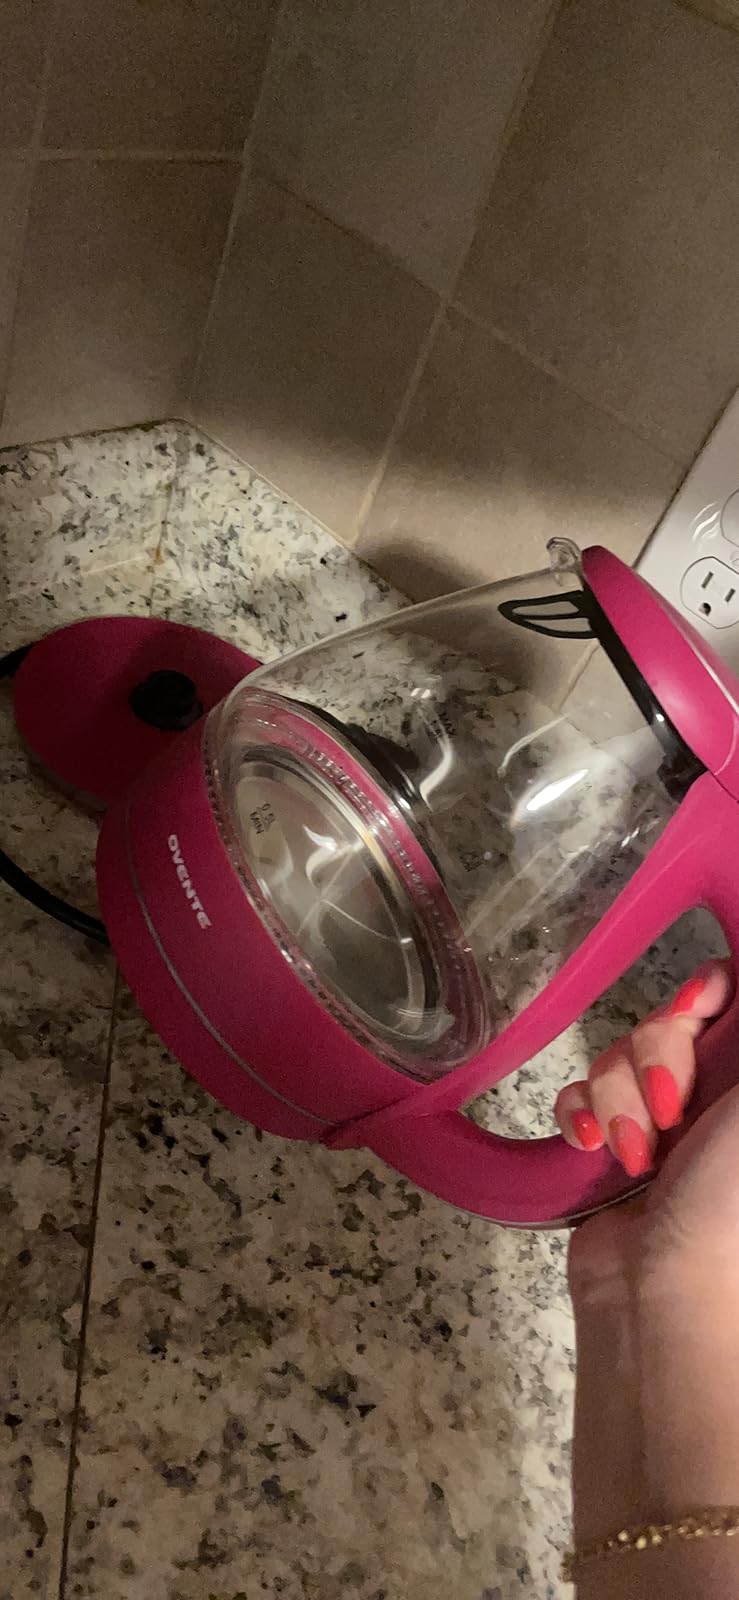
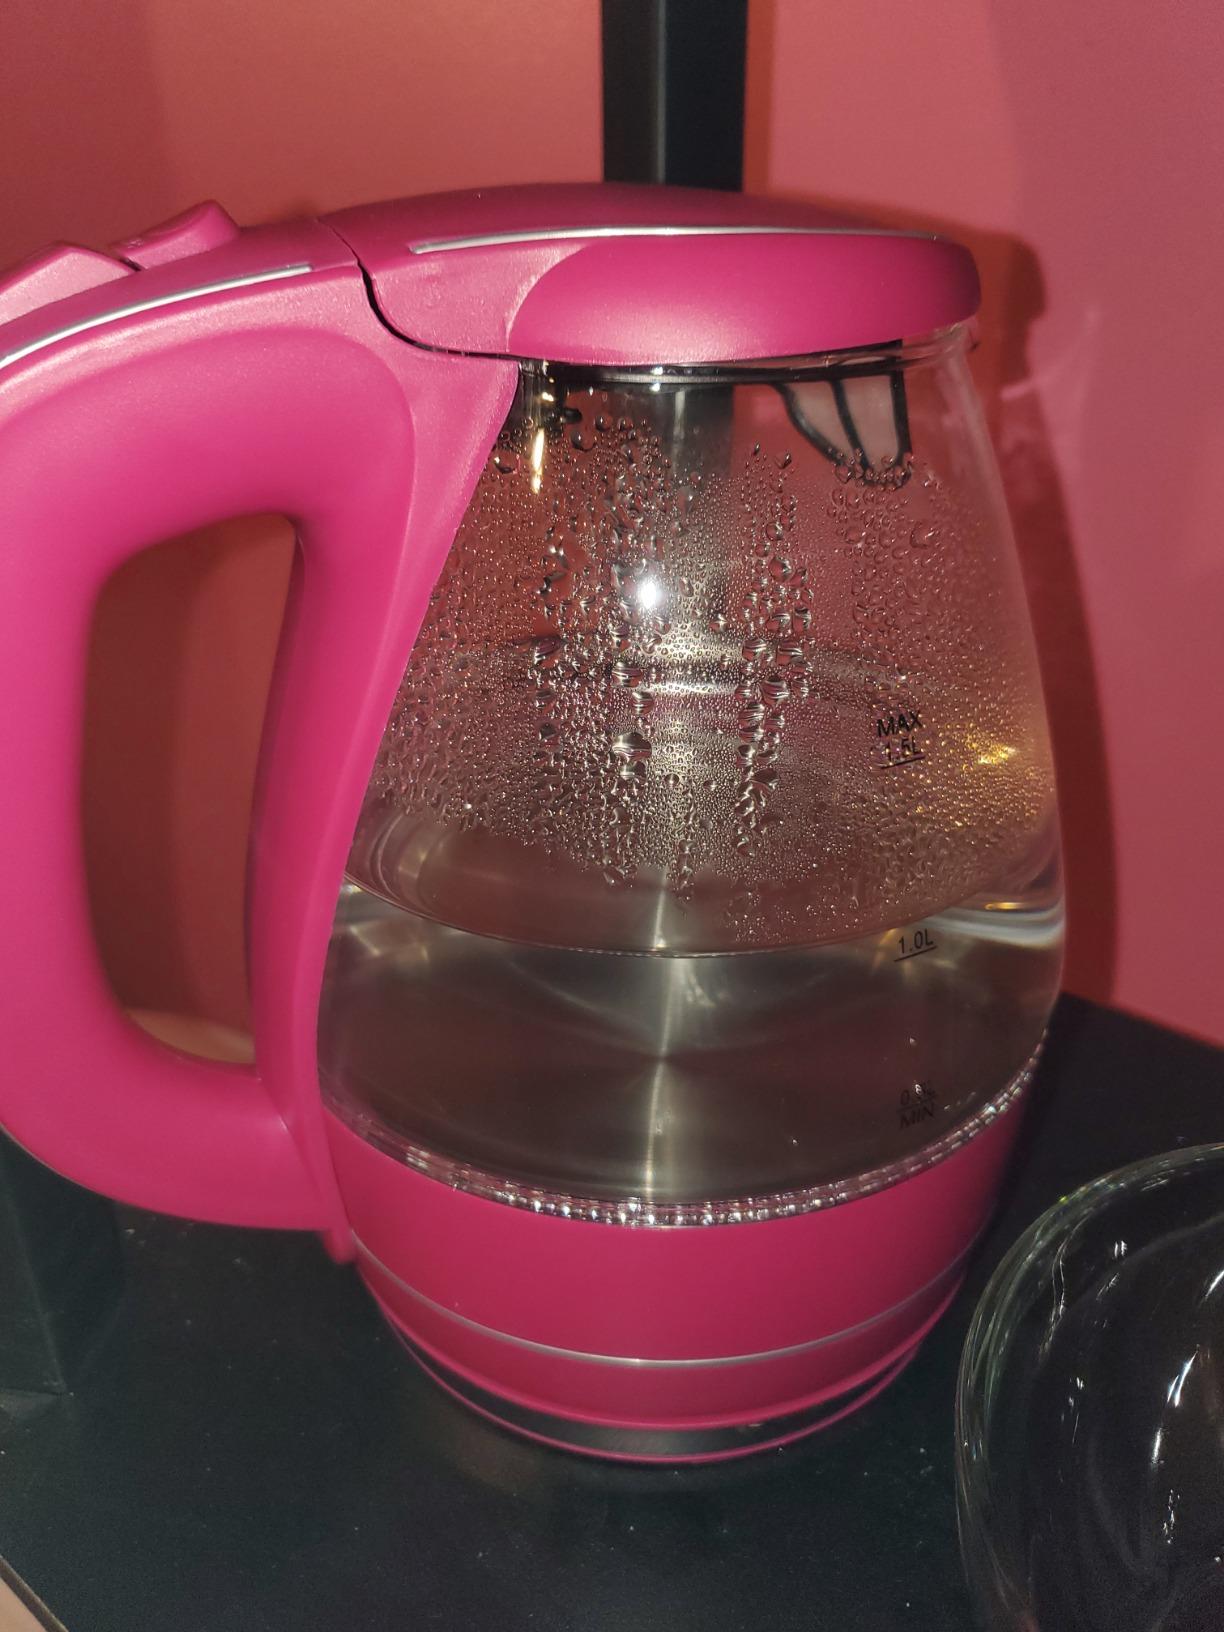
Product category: items_kettle
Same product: yes